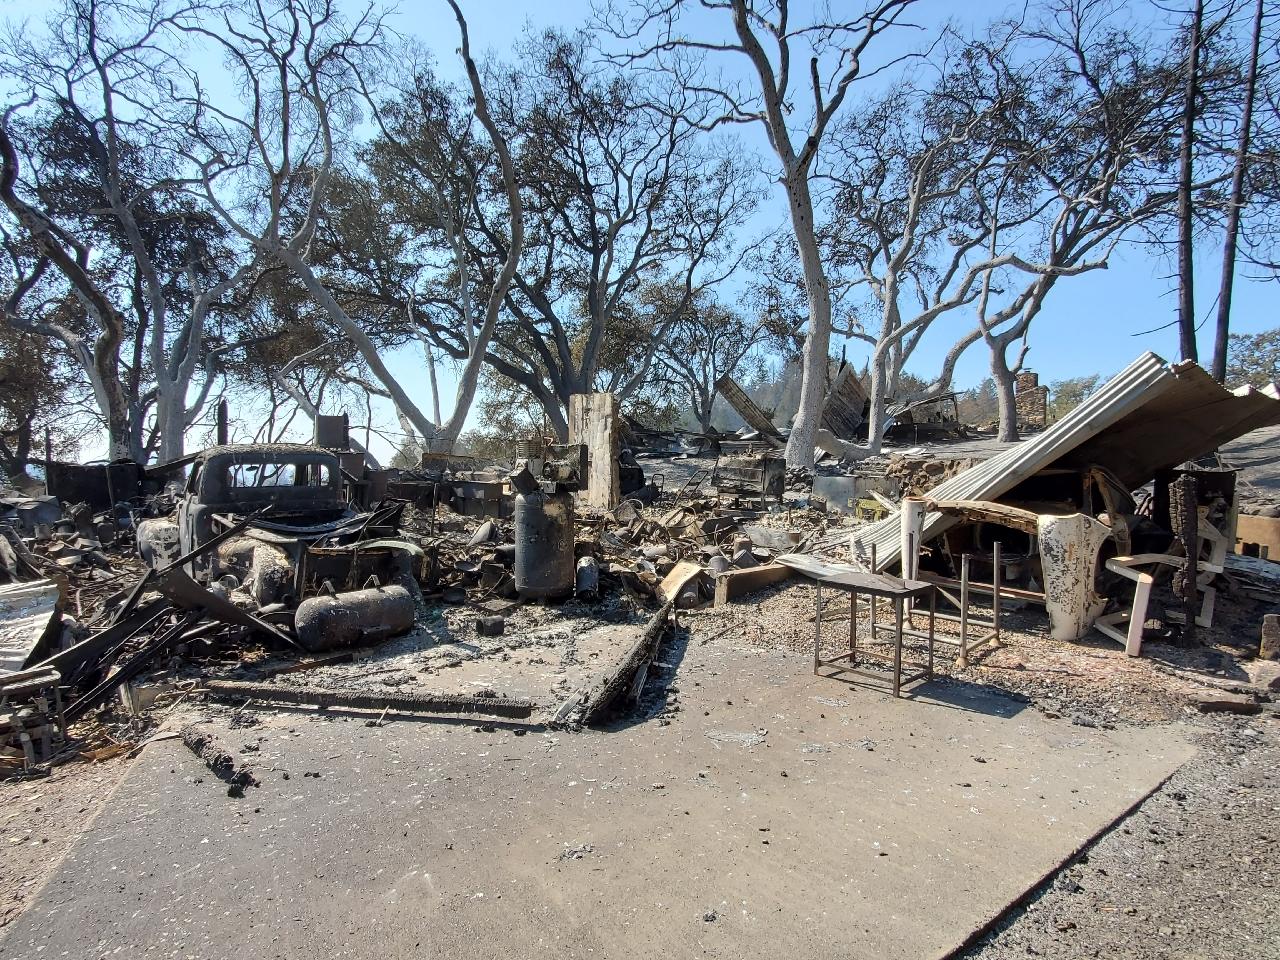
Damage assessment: destroyed